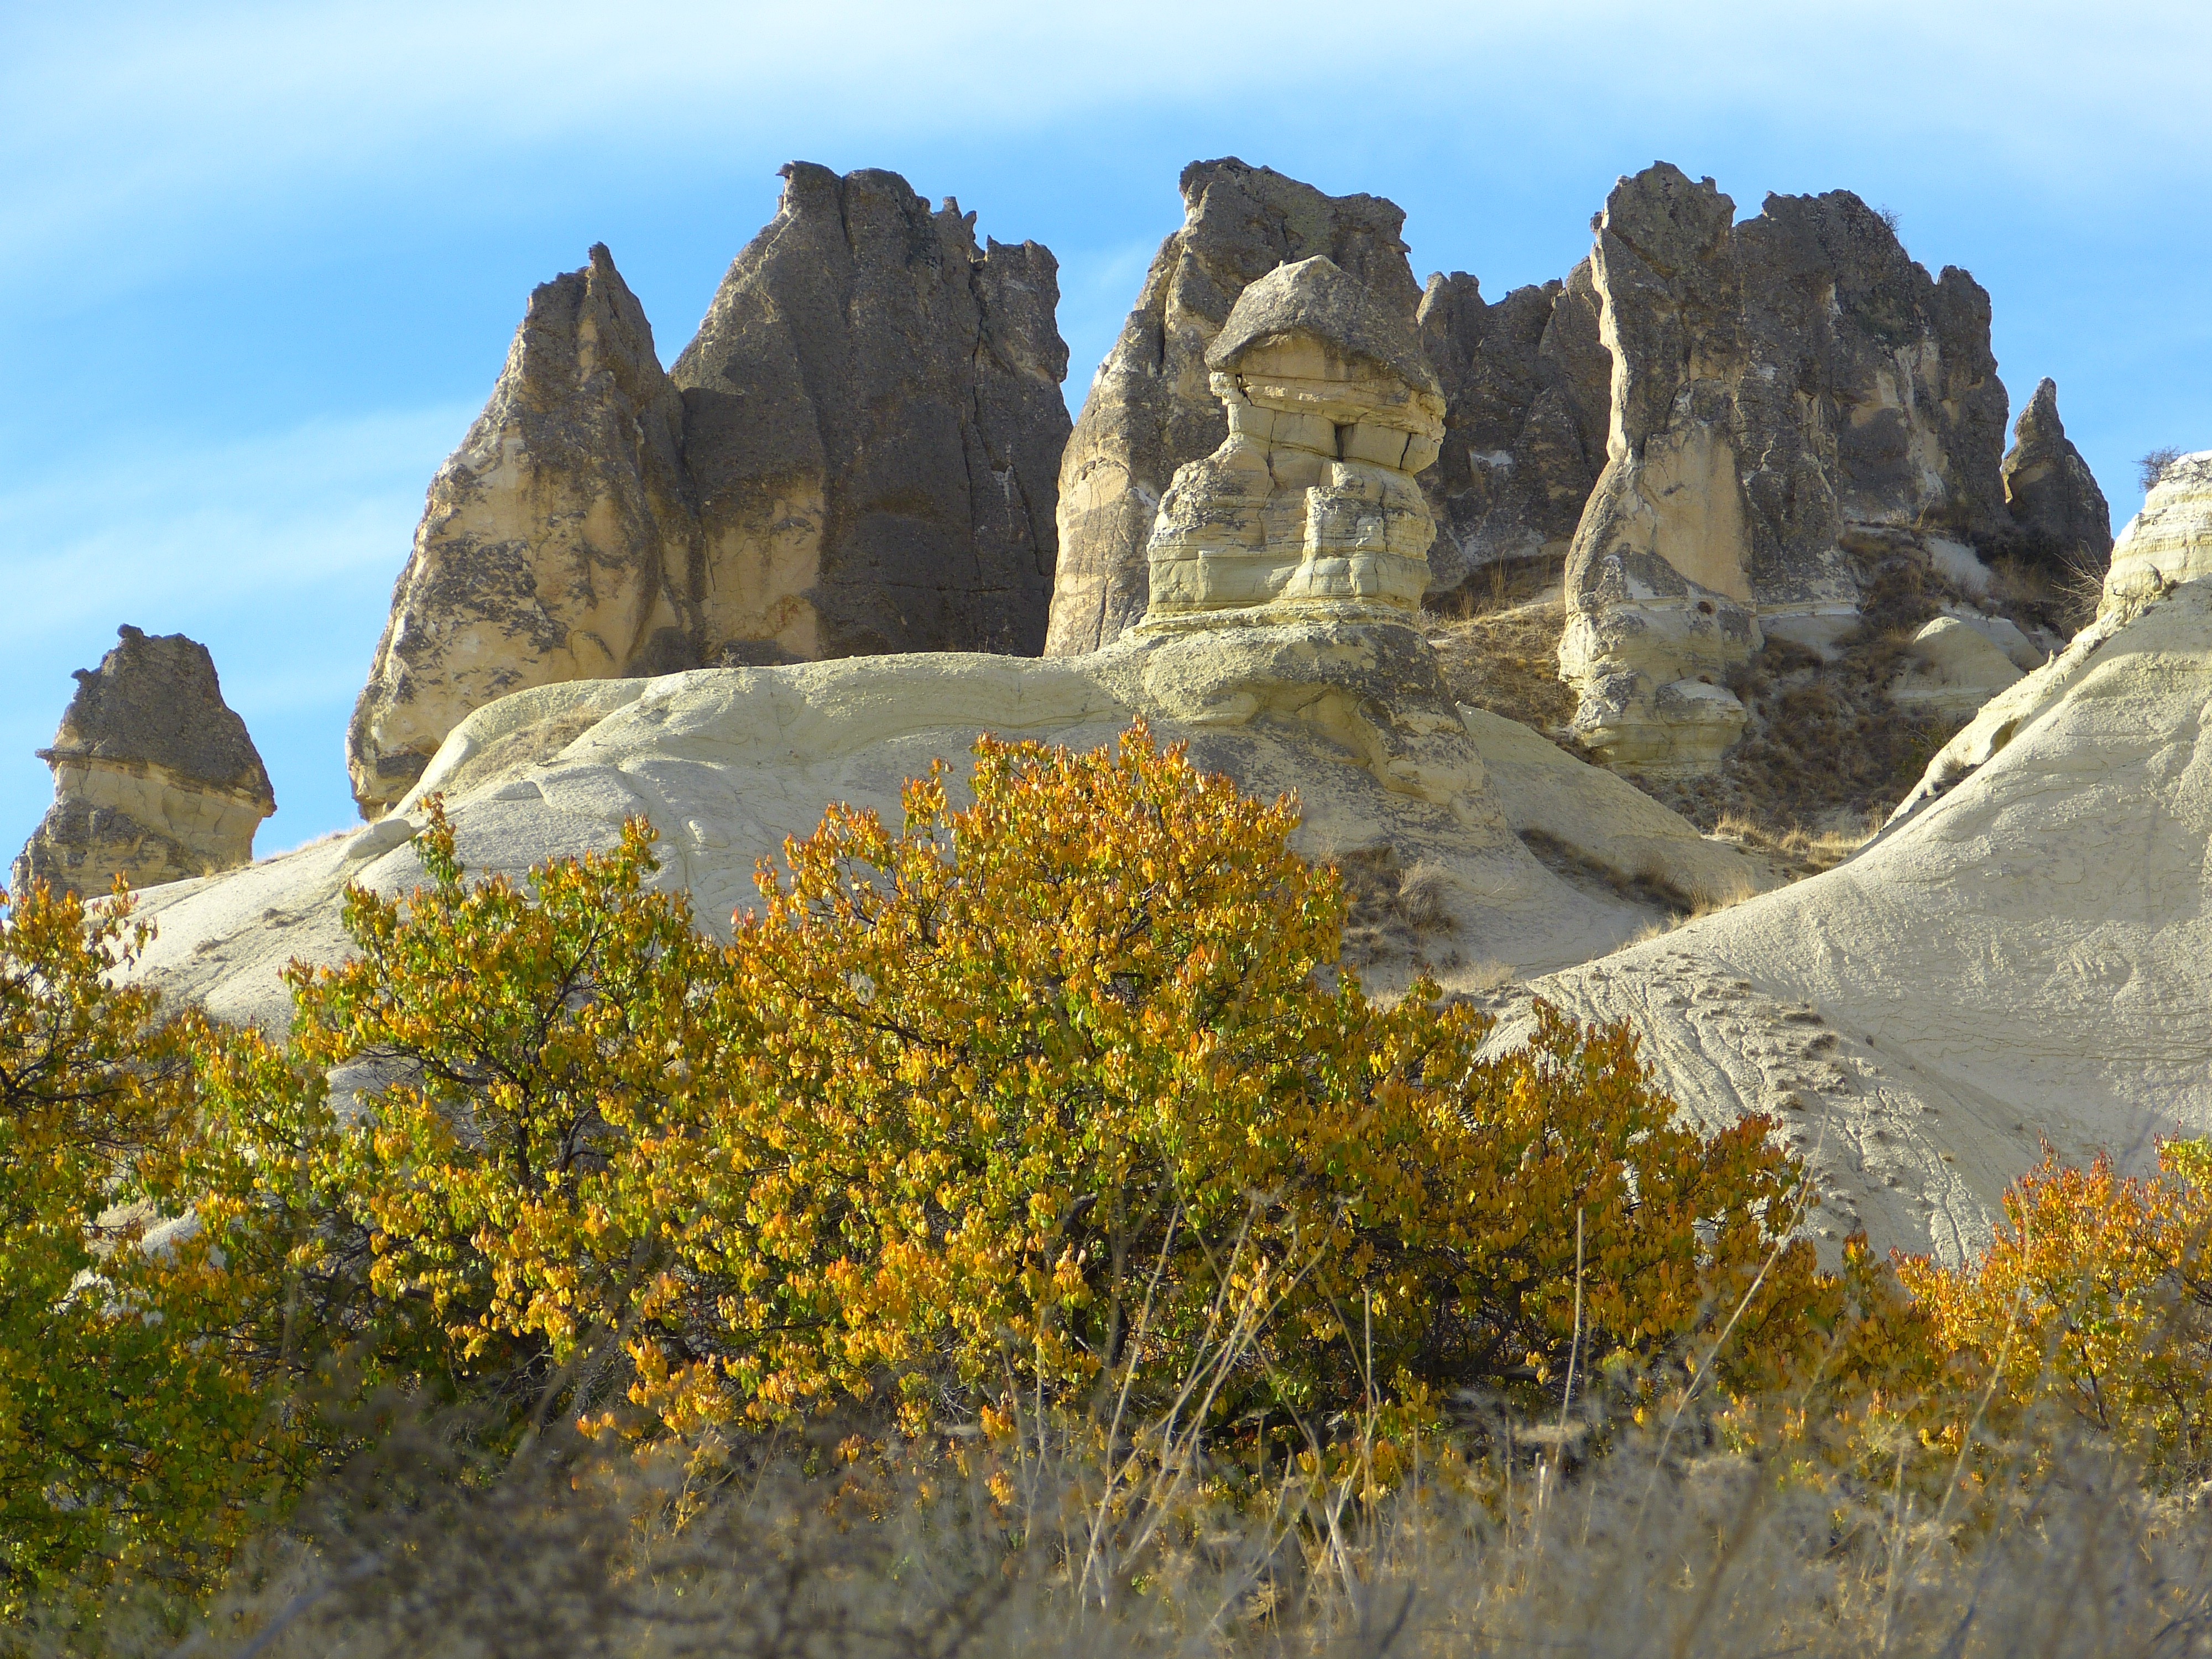
landscape, nature, rock, wilderness, walking, mountain, trail, hill, flower, adventure, valley, mountain range, formation, cliff, autumn, park, terrain, national park, ridge, geology, alps, badlands, turkey, plateau, tufa, cappadocia, rock formations, landform, geographical feature, mountainous landforms